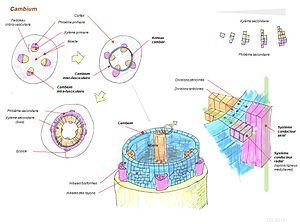
Schéma simplifié de la mise en place et du fonctionnement du cambium
Le cambium, appelé « seconde écorce » ou « écorce intérieure », est une fine couche de cellules méristématiques secondaires qui sont des cellules indifférenciées pouvant toutes se diviser. Ce tissu méristématique est situé entre le bois et le liber. Le cambium est le tissu qui est responsable de la formation du bois, saisonnière en climat froid et tempéré, et plus régulière en zone équatoriale. Son activité présente une certaine plasticité : en modifiant en permanence les propriétés du bois qu'il forme, il permet à l'arbre durant sa vie de s’adapter à la plupart des contraintes et variations de son environnement immédiat, y compris aux contraintes mécaniques et hydrauliques liées à sa croissance et à son poids.